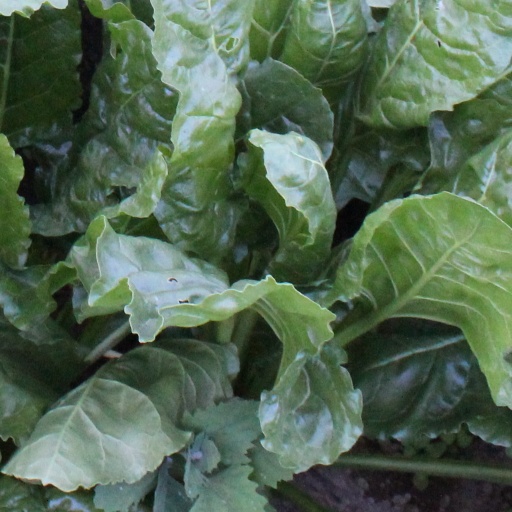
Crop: sugar beet